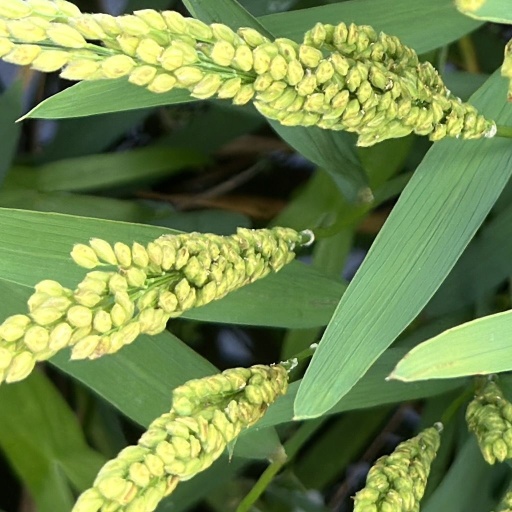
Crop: rice